The Dynasty (professional wrestling)

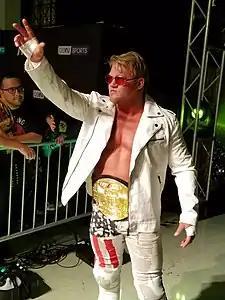
Alexander Hammerstone

On November 14, it was announced that Dynasty members MJF and Alexander Hammerstone would compete against each other in the opening round of the Opera Cup tournament despite protests by Richard Holliday. The duo met in the opening round on December 5, where Hammerstone defeated MJF to advance to the semi-final, where he lost to the eventual winner Davey Boy Smith Jr. Holliday also entered the tournament, losing to Timothy Thatcher in the opening round. During the same set of tapings, Gino Medina joined Dynasty by attacking Konnan while Konnan, Salina de la Renta and Dynasty all tried to recruit him. Dynasty would then help Medina defeat Savio Vega in a New York City Street Fight.